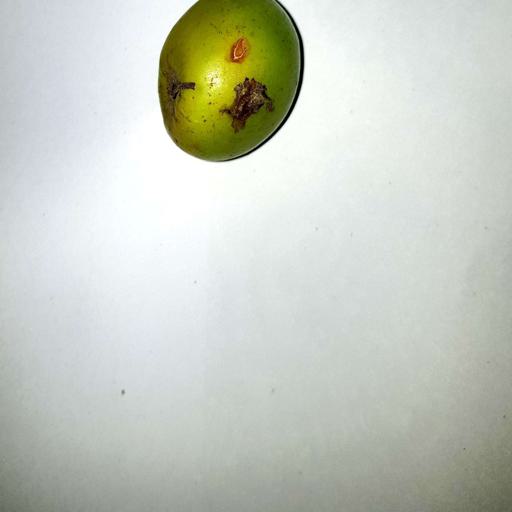
Label: bruised